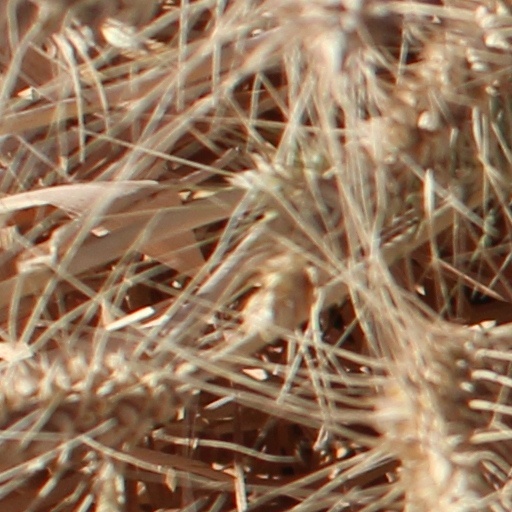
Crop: wheat